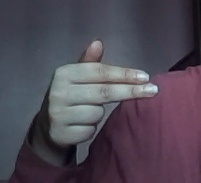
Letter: ghain